Jeff Berry (mixologist)

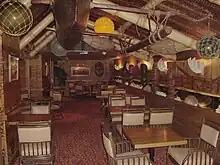
Typical tiki bar decor: Trader Vic's London

Jeff "Beachbum" Berry (born ) is an American restaurant owner, author, and historian of tiki culture, particularly the drinks associated with the tiki theme. In addition to researching and reconstructing lost recipes, he has invented and published his own cocktail recipes.